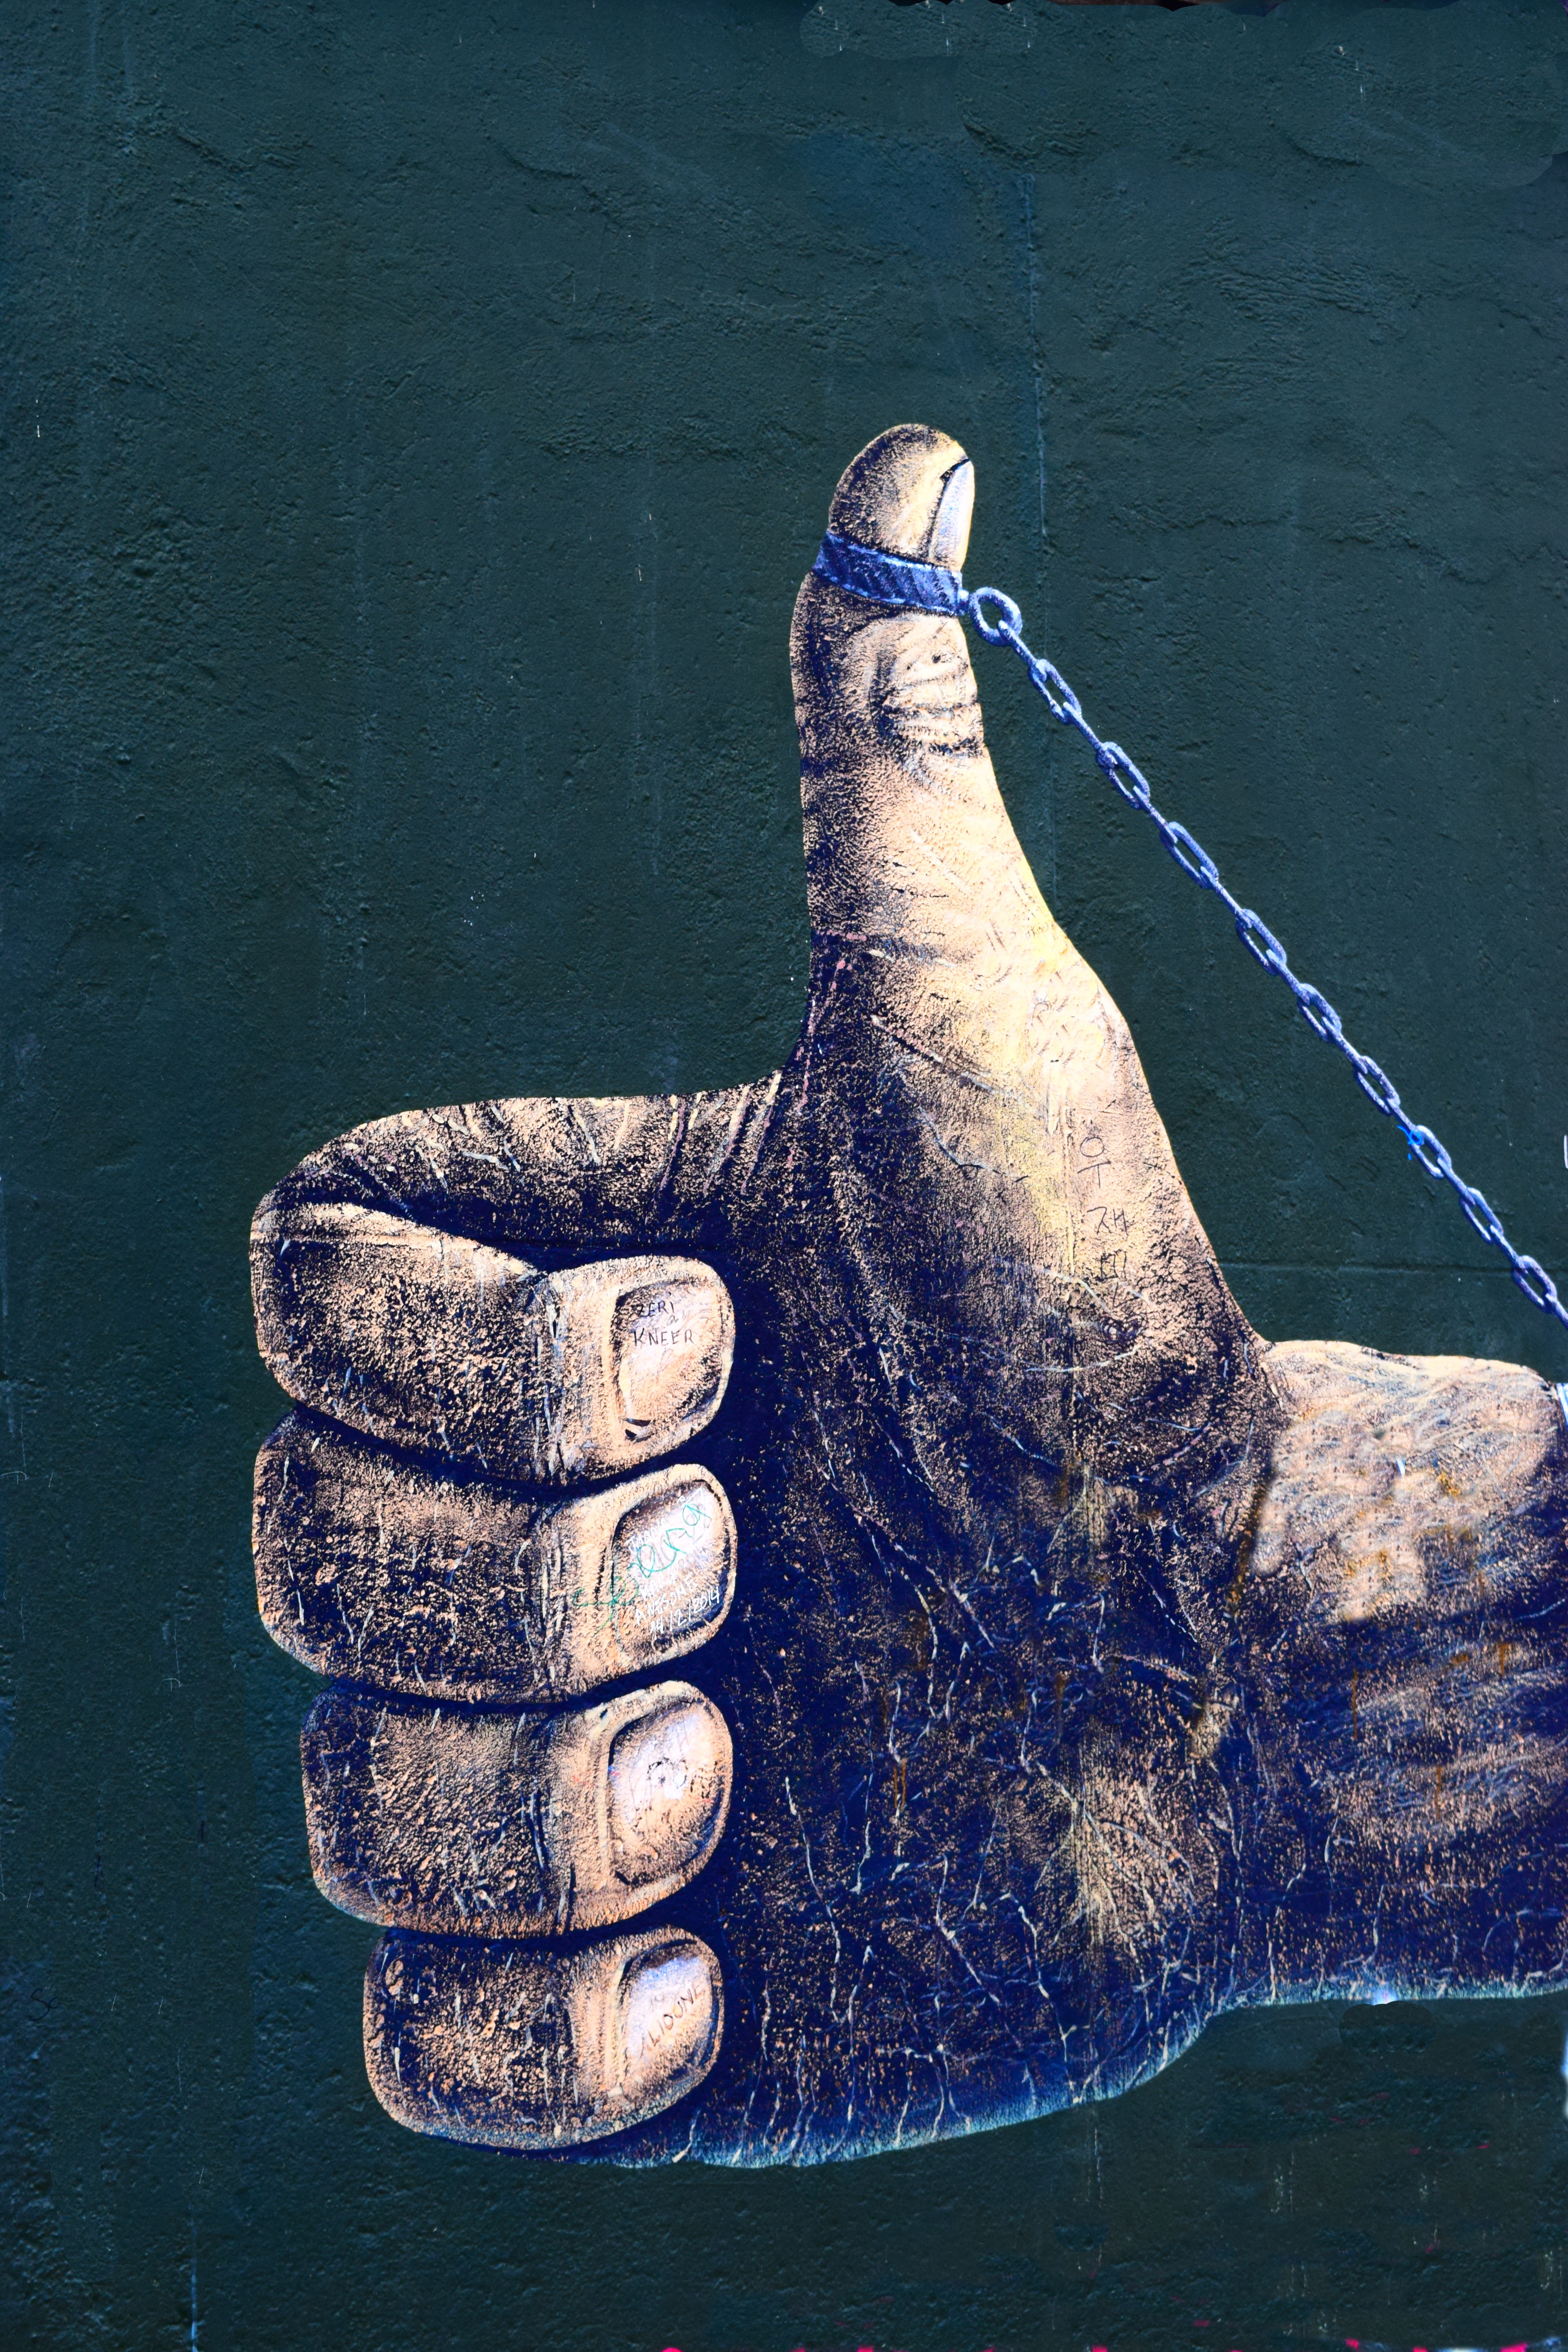
hand, sea, water, wall, blue, freedom, art, berlin